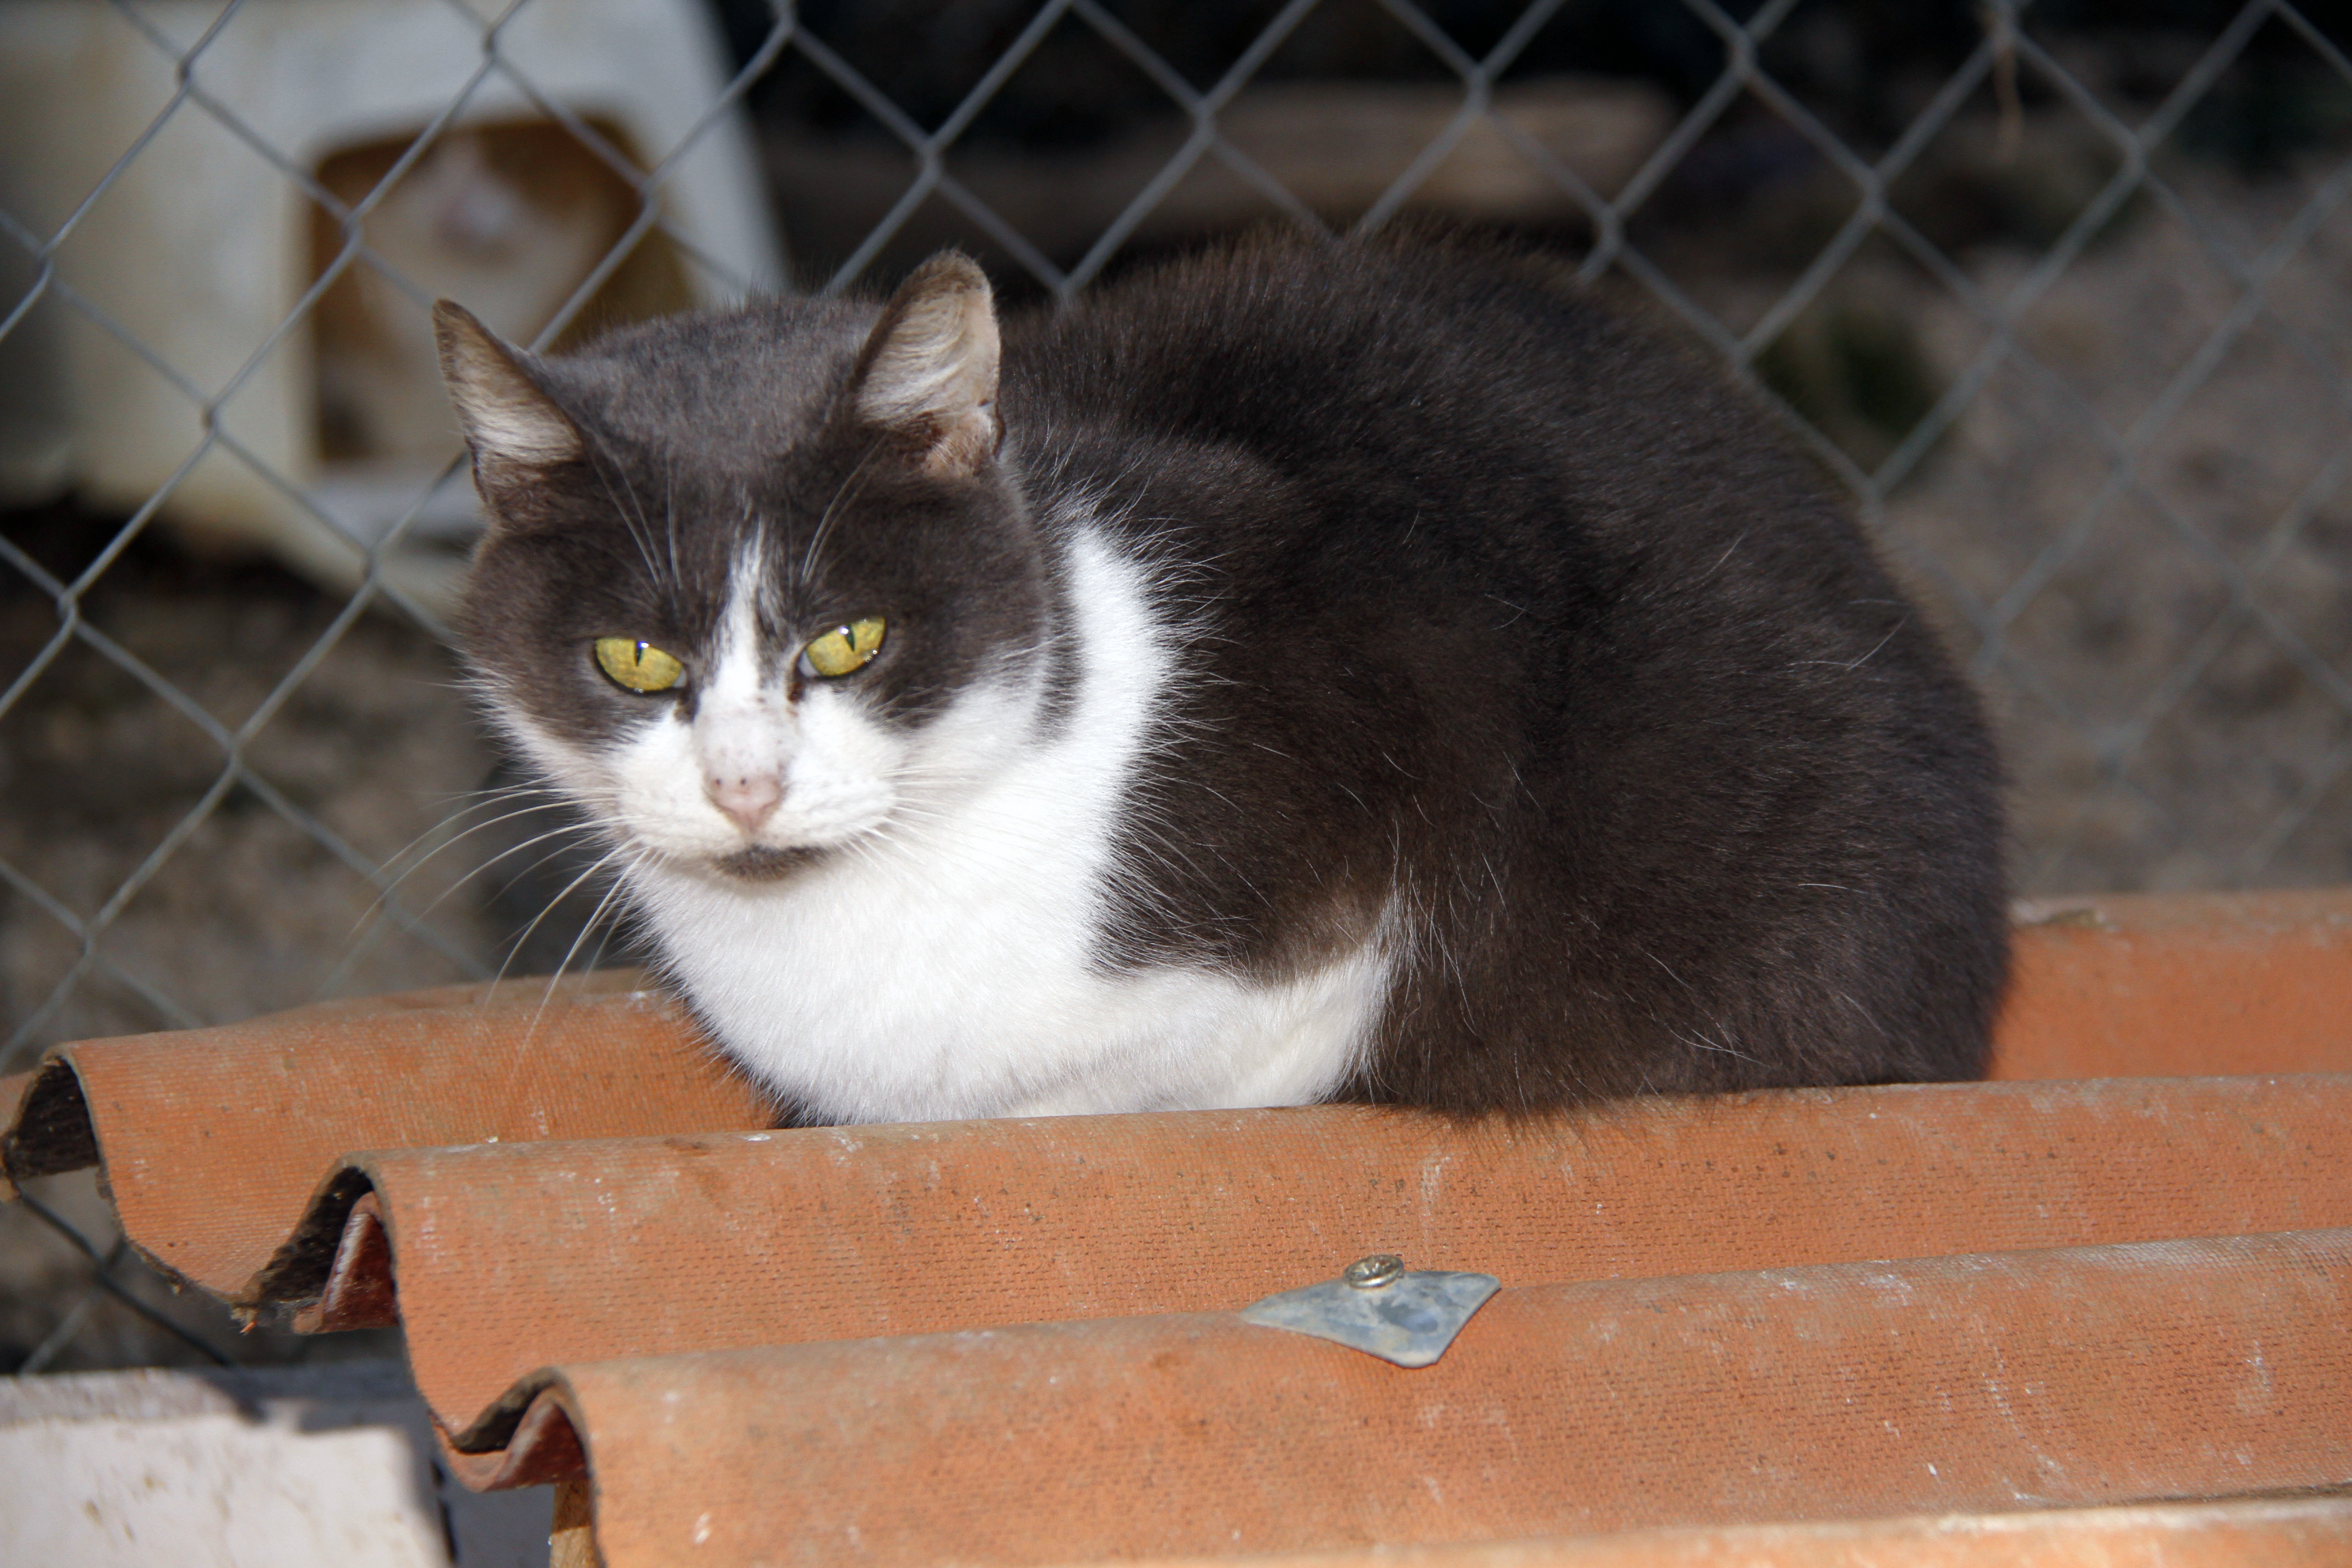
france, europe, kitten, cat, mammal, fauna, cats, shelter, nose, whiskers, midi, vertebrate, refuge, katze, association, chats, mditerrane, languedocroussillon, hrault, animalsprotection, brissac, tierheim, chatterie, poezen, katten, bnvoles, volunteers, protection, felines, minous, enclot, european shorthair, small to medium sized cats, cat like mammal, domestic short haired cat